Apaseo el Grande

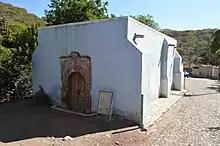
Capilla de Los Ángeles (Ixtla)

Ixtla is the first settlement founded by Spaniards from Querétaro in the state of Guanajuato. Its peculiarity is that it has about 34 chapels, some preserved better than others, belonging to different families that were part of the early population. Some of the most emblematic chapels are being restored. San Miguel Ixtla was recognized as a town c.1550, as a reservation for Otomi Indians. The family chapels were erected as part of the campaign of Christianization undertaken by Franciscans in the Otomi region.